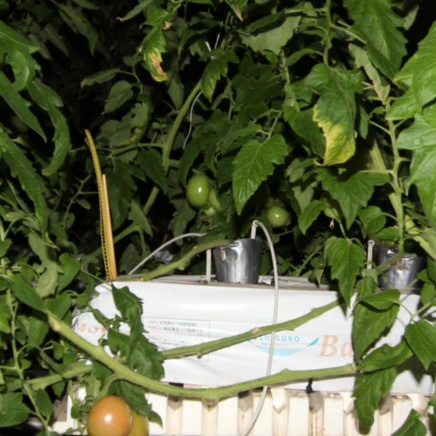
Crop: tomato